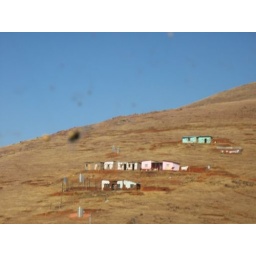
Homes on a hill in the transkei region, viewed from the highway